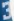
Number: 3